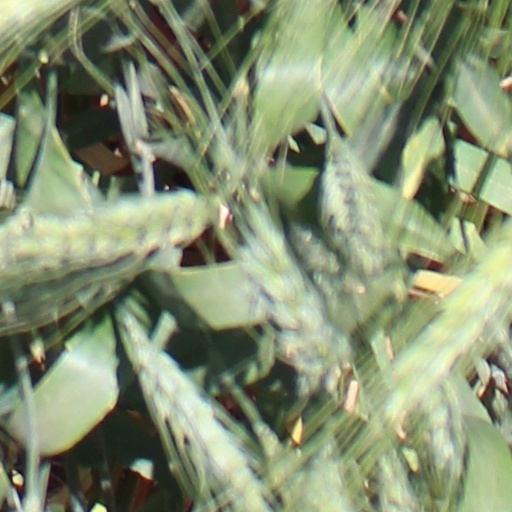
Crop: wheat